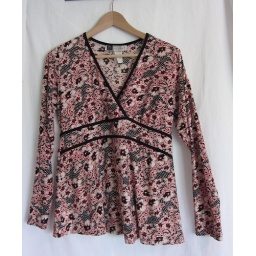
Description: Black, white and red print, with back tieBrand: Tomorrows Mother (Motherhood Maternity in US)Size: MediumOriginal Price: $35Asking: $8